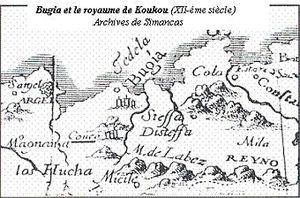
Carte.
L’expédition d'Alger est menée par Charles Quint entre le 20 octobre et le 1ᵉʳ novembre 1541.
Le royaume de Koukou est un royaume berbère de l'époque moderne qui régna sur une grande partie de la grande Kabylie, fondé par Sidi Ahmed ou el Kadhi vers 1515. À son apogée, l'autorité du royaume s'étend des montagnes de l'Atlas aux plaines du sud d'Alger. Sa capitale est Koukou, qui s'établit sur un promontoire, avec environ 15 000 habitants. Koukou était l'un des deux grands royaumes kabyles, l'autre étant le royaume des Aït Abbas.
Le royaume des Aït Abbès ou sultanat des Beni Abbès, en berbère tagelda n At Ɛebbas, en arabe : سلطنة بني عباس, est un ancien État d'Afrique du Nord, puis un fief et une principauté, contrôlant du XVIᵉ siècle au XIXᵉ siècle la petite Kabylie et ses alentours. Il est désigné dans l'historiographie espagnole comme « reino de Labes » ; parfois plus communément désigné par sa famille régnante, les Mokrani, en berbère At Muqran, en arabe أولاد مقران. Sa capitale est la Kalâa des Beni Abbès, une citadelle imprenable de la chaîne montagneuse des Bibans.